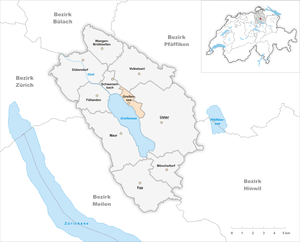
Greifensee est une commune suisse du canton de Zurich.